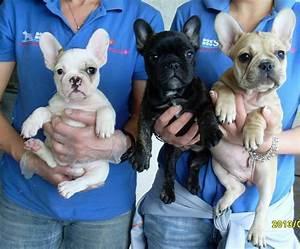
dog